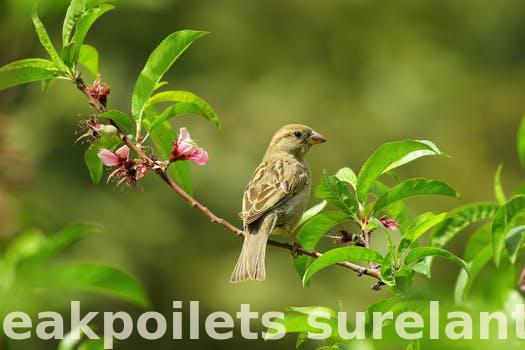
Label: Watermark